Nvidia

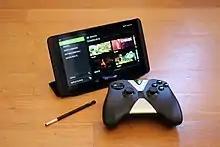
A Shield Tablet with its accompanying input pen (left) and gamepad

On March 11, 2019, Nvidia announced a deal to buy Mellanox Technologies for $6.9 billion to substantially expand its footprint in the high-performance computing market. In May 2019, Nvidia announced new RTX Studio laptops. The creators say that the new laptop is going to be seven times faster than a top-end MacBook Pro with a Core i9 and AMD's Radeon Pro Vega 20 graphics in apps like Maya and RedCine-X Pro. In August 2019, Nvidia announced "Minecraft RTX", an official Nvidia-developed patch for the game "Minecraft" adding real-time DXR ray tracing exclusively to the Windows 10 version of the game. The whole game is, in Nvidia's words, "refit" with path tracing, which dramatically affects the way light, reflections, and shadows work inside the engine.